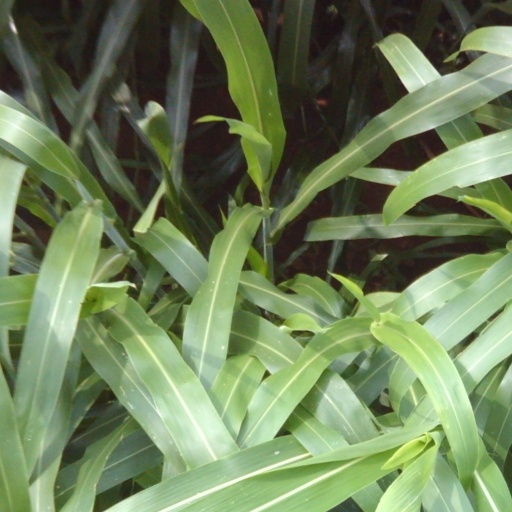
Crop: sorghum